Vladimir Kara-Murza

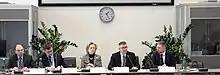
Presentation of the Parliamentary Assembly of the Organization for Security and Co-operation in Europe report in the Hofburg in 2020

On 27 February 2015, opposition leader Boris Nemtsov was assassinated by four shots from behind while he was sitting on a bridge near Red Square in Moscow. According to Bill Browder, Kara-Murza is a protégé of Nemtsov.